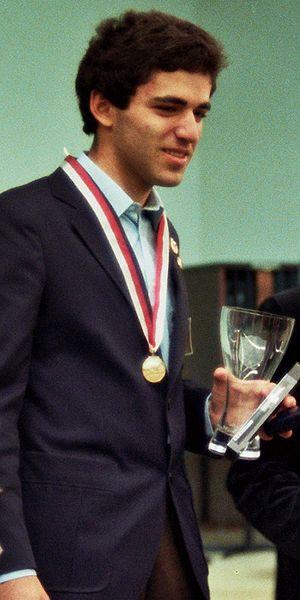
Garry Kimovitch Kasparov, né le 13 avril 1963 à Bakou, est un joueur d'échecs soviétique puis russe. En exil depuis 2013, il a acquis la nationalité croate en 2014 et vit aujourd'hui à New York.